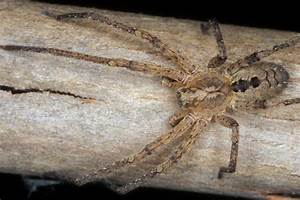
Label: ragno